Fernand Canelle

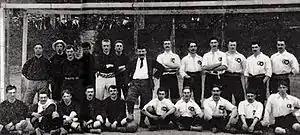
Canelle (standing, first player in a white jersey) making his debut for France on 1 May 1904

Together with Garnier, Gaston Peltier, and Marcel Lambert, Canelle was a member of the Club Français team that won the 1899–1900 USFSA Paris championship. On 29 April 1900, Canelle started in the 1900 Challenge International du Nord final in Tourcoing, scoring a consolation goal in a 3–2 loss to Le Havre. In the following week, on 6 May, he started as a forward in another final against Le Havre AC, 1900 USFSA Football Championship, this time losing 1–0. Later that year, on 23 December, Garnier started in the final of the 1900 Coupe Manier at Joinville, helping his side to a 1–0 win over "UA I arrondissement".